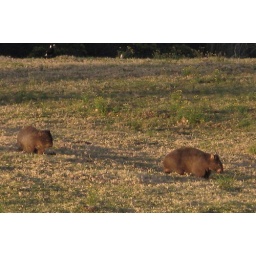
male and female - sunset, full moon rise - winter in the fields...